Helene Stöcker

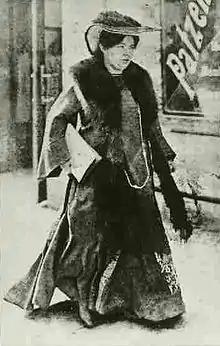
Photograph of Stöcker walking in the street (possibly Berlin),

In 1909, she joined Magnus Hirschfeld in successfully lobbying German parliament from including lesbian women in the law criminalising homosexuality. Stöcker's influential new philosophy, called the New Ethic, advocated the equality of illegitimate children, legalisation of abortion, and sexual education, all in the service of creating deeper relationships between men and women which would eventually achieve women's political and social equality. This was received with dismay from more conservative women's organisations in Imperial Germany.